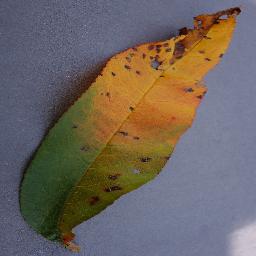
Label: Peach___Bacterial_spot